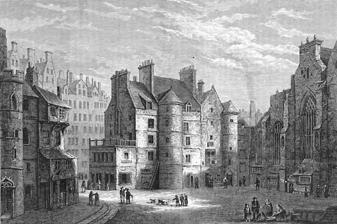
Building: Old Tolbooth, Edinburgh
Country: United Kingdom
Year built: 1400
Former municipal building in Edinburgh, Scotland Old Tolbooth, Edinburgh Former names Pretorium Burgi General information Type Municipal building Architectural style Scottish Medieval Location High Street Town or city Edinburgh Country Scotland Coordinates 55°56′57.95″N 3°11′30.21″W / 55.9494306°N 3.1917250°W / 55.9494306; -3.1917250 Construction started 1386 Completed c. 1400 Renovated 1561 Demolished 1817 The Old Tolbooth was an important municipal building in the city of Edinburgh , Scotland , for more than 400 years. The medieval structure, which was located at the northwest corner of St Giles' Cathedral and was attached to the west end of the Luckenbooths on the High Street in the Old Town , was first established in the 14th century by royal charter . Over the years it served a variety of purposes such as housing the Burgh Council , early meetings of the Parliament of Scotland and the Court of Session . The Tolbooth was also the burgh's main jail where, in addition to incarceration, physical punishment and torture were routinely conducted. From 1785 public executions were carried out. In 1817 the buildings, which had been rebuilt and renovated several times, were demolished. History Model of the Old Tolbooth, exhibited in the Museum of Edinburgh in Huntly House on The Canongate . The execution platform can be seen projecting from the building. A deed in the chartulary of St Giles' Cathedral indicates there was already a pretorium (an earlier Latin term for a tolbooth) in Edinburgh as early as 1368. Following the burnings of Edinburgh by Edward II of England in 1323 and his son, Edward III , in 1335 during the Wars of Scottish Independence and again in 1385 when Richard II of England burned the town, major rebuilding and improvements were required. In 1386, Robert II granted Edinburgh a charter which gave the burgh an area of land 60 feet (18 m) by 30 feet (9.1 m) in the market place with licence to develop the site for the ornament and use of the city. The charter, written in Latin, was endorsed "Carta fundi de la Belhous" (English: Charter of the site of the Belhous ), signifying the purpose of the site for a new Belhouse, successor to the earlier pretorium, and may be translated: Know ye, that we have given, granted, and by this our present charter have confirmed, to our beloved and faithful, the Burgesses and Community of Edinburgh, and their successors in time to come, 60 feet in length and 30 feet in breadth of land lying in the market place of the said burgh, on the north side of the street thereof; giving and granting to them, and their foresaid successors, our special license to construct and erect houses and buildings on the foresaid land, for the ornament of the said burgh, and for their necessary use. There is no record of construction on the site but, on 3 October 1403, the earliest burgh record mentions the "Pretorio burgi" – the Pretorium of Edinburgh – for the first time. On 27 November 1438, during the reign of James II , the Estates of Parliament made its first use of the pretorio burgi of Edinburgh. Parliamentary records of 28 June 1451, by which time records were made in Scots , see the first official use of the term tolbooth (or, strictly, tolbuith) The land granted by the royal charter was located just a few feet from the north-west corner of St Giles' Cathedral. The construction of the Tolbooth substantially reduced the width of the street at this point. A pattern of setts known as the Heart of Midlothian currently mark the entrance to the original building. The bellhouse (or belhous) often had a steeple or tower that contained a civic bell, the ringing of which was used to regulate the business and civil matters of the burgh. In Edinburgh, the pretorium and belhous appear to have much the same meaning, being the burghal offices. The timberwork of the belfry was renewed in 1555, hauled into place by a team of 28 men led by a French craftsman Andrew Mansioun . Door of the tolbooth, built into a side wall of Sir Walter Scott's House at Abbotsford By the reign of Mary, Queen of Scots , the Tolbooth was in a chronic state of disrepair. On 2 February 1561, the queen ordered that it should be demolished and rebuilt. In response, the town council partitioned off the west end of St Giles' which was then used for meetings of Parliament and the Court of Session . At the same time, a building was constructed at the south-west corner of St Giles' Cathedral for sittings of the Burgh Council . Confusingly, both were often called the New Tolbooth. Several masons were involved in the project, and Nicol Anderson and William Bell were rewarded by being made burgesses of Edinburgh. In 1571, a chronicle reports the tower of the Old Tolbooth was taken down ("the tour of the auld Tolbuyth was tane doun"). In 1632 the new building to the south was demolished. In 1639, the Parliament of Scotland moved into the new Parliament Hall which had been built by the Town Council of Edinburgh at its own expense. The Old Tolbooth remained in use by the Burgh council as a prison. In 1811 the council moved across the street to the north range of the Royal Exchange building which was termed the City Chambers rather than the Tolbooth. This building had been built 1754–61 to a design by John Adam of 1753. The Old Tolbooth continued be used as a prison and place of execution until it was finally demolished in 1817. Sir Walter Scott featured the Old Tolbooth prominently in his work The Heart of Midlothian . Published in 1818, the year after the demolition of the building, the book is set against the backdrop of the Porteous Riots in 1736. Scott attended the building's demolition and obtained the iron entrance door to the Old Tolbooth's jail and its key and incorporated the door into his new mansion of Abbotsford House near Melrose in the Scottish Borders . Prison An early 19th-century engraving showing the west gable of the "Heart of Midlothian" (centre right) . The Old Tolbooth was used as a jail where judicial torture was routinely carried out. From 1785 executions, which previously had taken place at the Mercat Cross or the Grassmarket , were carried out on the roof of a two-storey extension on the west side of the Old Tolbooth which provided a platform equipped with a gallows so that the public could view hangings . Prisoners taken to the Old Tolbooth were tortured using implements such as the boot or pilliwinks . Jougs were attached to the exterior of the building. These were iron collars for chaining up offenders in public view, like a pillory . Spikes were also employed to exhibit body parts taken from executed prisoners. The heads of the most notorious were placed on "the prick of the highest stone": a spike on the Old Tolbooth's northern gable facing the High Street. For instance the Regent Morton 's head was stuck there from 1581 for 18 months. The head of Montrose was on view from 1650 to 1660 until replaced by the Marquis of Argyll 's head in 1661. Hall of the Old Tolbooth, c.1795 Edinburgh's foremost 18th century historian, Hugo Arnot , wrote the following detailed description of the prison to expose the shocking conditions within. The tolbooth shown on a town plan drawn in Arnot's time (1784). It stands on the left of the adjoining row of shops known as the Luckenbooths . The liberality and humanity of the English, in erecting so magnificent a building for a jail as Newgate , deserve the highest applause. (...) The state of Edinburgh tolbooth is far otherwise. There the austerity of the law, and the rigour of an unfeeling creditor, may be gratified, in their utmost extent. In the heart of a great city, it is not accommodated with ventilators, with water-pipe, with privy. The filth collected in the jail is thrown into a hole within the house at the foot of a stair, which, it is pretended, communicates with a drain; but, if so, it is so compleatly chocked, as to serve no other purpose but that filling the jail with disagreeable stench. This is the more inexcusable, since, by making a drain to the north, over a very narrow street, such a declivity might be reached, that, with the help of water, of which there is command, the sewer might be kept perfectly clean. When we visited the jail there were confined in it about twenty-nine prisoners, partly debtors, partly delinquents; four or five were women, and there were five boys. Some of these had what is called the freedom of the prison , that is, not being confined to a single apartment. As these people had the liberty of going up and down stairs, they kept their rooms tolerably clean swept. They had beds belonging to themselves; and in one room, we observed a pot on the fire. But, wherever we found the prisoners confined to one apartment, whether on account of their delinquencies, or that they were unable to pay for a little freedom, the rooms were destitute of all accommodation, and very nasty. All parts of the jail were kept in a slovenly condition; but the eastern quarter of it (although we had fortified ourselves against the stench), was intolerable. This consisted of three apartments, each above the other. In what length of time these rooms, and the stairs leading to them, could have collected the quantity of filth which we saw in them, we cannot determine. The undermost of these apartments was empty. In the second, which is called the iron room , which is destined for those who have received sentence of death, there were three boys: one of them might have been about fourteen, the others about twelve years of age. They had been confined about three weeks for thievish practices. In the corner of the room, we saw; shoved together, a quantity of dust, rags, and straw, the refuse of a long succession of criminals. The straw had been originally put into the room for them to lie upon, but had been suffered to remain till, worn by successive convicts, it was chopped into bits of two inches long. From this, we went to the apartment above, where were two miserable boys, not twelve years of age. But there we had no leisure for observation; for, no sooner was the door opened, than such an insufferable stench assailed us, from the stagnant and putrid air of the room, as, notwithstanding our precautions, utterly to overpower us. Famous inmates held in the Old Tolbooth Thomas Aikenhead Archibald Campbell, 1st Marquis of Argyll Robert Balfour, 5th Lord Balfour of Burleigh Deacon Brodie James Douglas, 4th Earl of Morton John Fian James Graham, 1st Marquis of Montrose Alexander Home, 3rd Lord Home Archibald Johnston, Lord Warriston Alexander Peden Sawney Bean Captain John Porteous Agnes Sampson Archibald Wauchope of Niddrie Thomas Weir James Wood of Bonnyton Other tolbooths in Edinburgh Due to enlargement of the city Edinburgh now encompasses other tolbooths or tolbooth sites. Still in existence are Canongate Tolbooth on the lower section of the Royal Mile , South Queensferry Tolbooth and the tolbooth in Dean Village . Leith , the port for Edinburgh had its own tolbooth, located on what is still called Tolbooth Wynd. The baronies of Broughton and Restalrig also had tolbooths. References